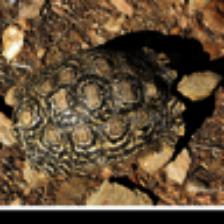
Label: NonHuman